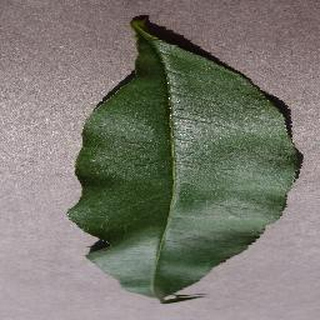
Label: healthy_peach